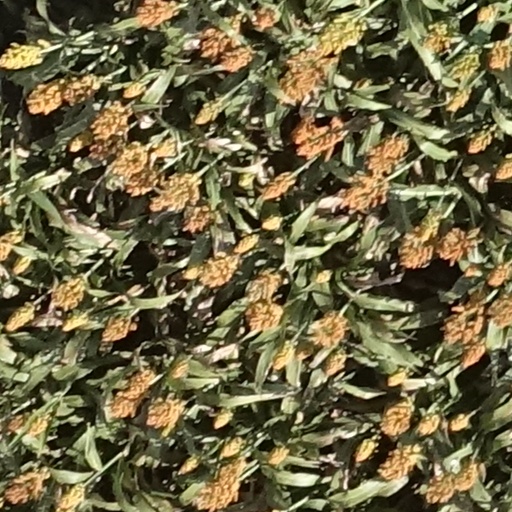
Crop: sorghum